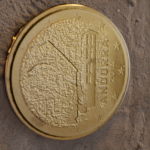
Coin value: 10cents
Country: ad
Edition: standard